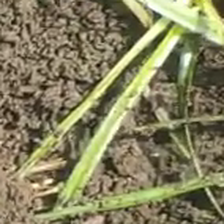
Weed species: Lavhala_(Cyperus_Rotundus)